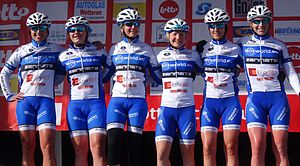
Lensworld-Kuota / Holdet
Holdet ved Le Samyn des Dames 2015
Lensworld-Kuota er et professionelt cykelhold baseret i Belgien, der konkurrerer i eliteløb som f.eks. UCI Women's World Tour.